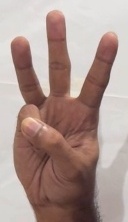
ASL sign: 6